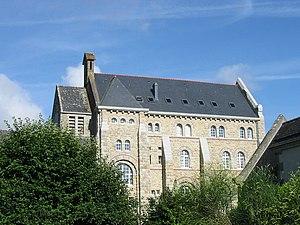
Abbaye Sainte Anne de Kergonan à Plouharnel (Morbihan)
Plouharnel [pluaʁnɛl] est une commune française, située dans le département du Morbihan en région Bretagne.
La liste des abbayes bretonnes recense de manière exhaustive les abbayes fondées sur le territoire de la Bretagne historique.